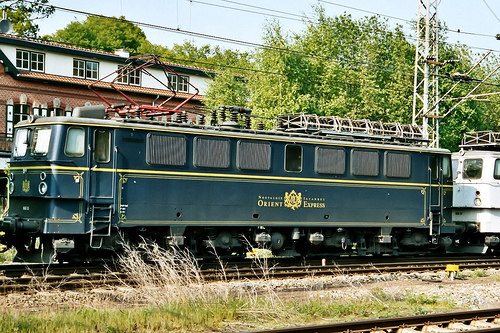
A blue train is on the train tracks near electric wires.

A train traveling down train tracks next to a building.

a green passenger train sitting on the tracks by some power lines

A train parked on a railroad track near a building.

A train that has "Orient Express" painted on the side of it.